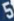
Number: 5